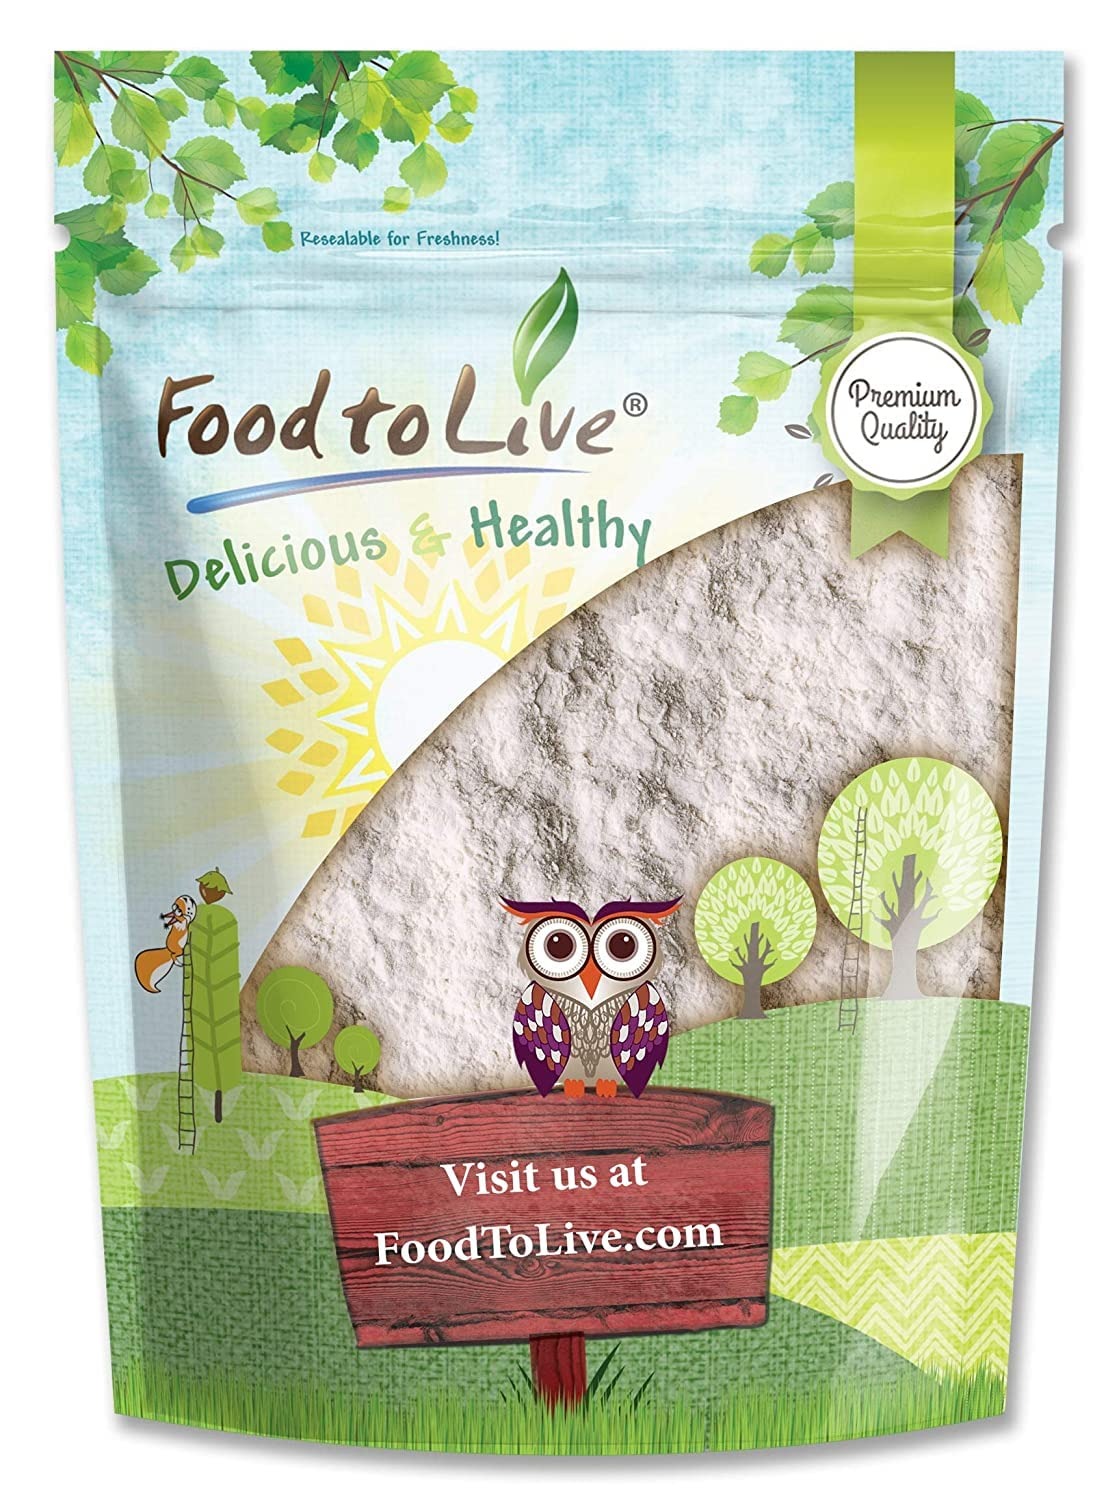
Item Name: Food to Live Xanthan Gum, 2.5 Pounds - Kosher, Vegan, Keto Friendly, Pure Powder, Bulk, Great for Baking
Bullet Point 1: ✔️VEGAN FOOD THICKENER: Xanthan Gum is entirely vegan and can be used for making soups, stews, and even baking without any animal products.
Bullet Point 2: ✔️FITS A KETO MEAL PLAN: Xanthan Gum Powder is also keto-friendly, so you can easily fit it into almost any meal plan.
Bullet Point 3: ✔️GREAT THICKENER FOR ANY FOOD: Whether it's hot or cold, you can use Xanthan gum to change the texture of any soup, sauce, or stew.
Bullet Point 4: ✔️PERFECT FOR BAKING: It's easy to use Xanthan gum for baking as you only need a couple of teaspoons to replace gluten's viscous properties.
Bullet Point 5: ✔️SUBSTITUTE FOR STARCH: One of the common Xanthan gum uses a substitute for starch and cornstarch.
Value: 40.0
Unit: Ounce

Price: 29.99